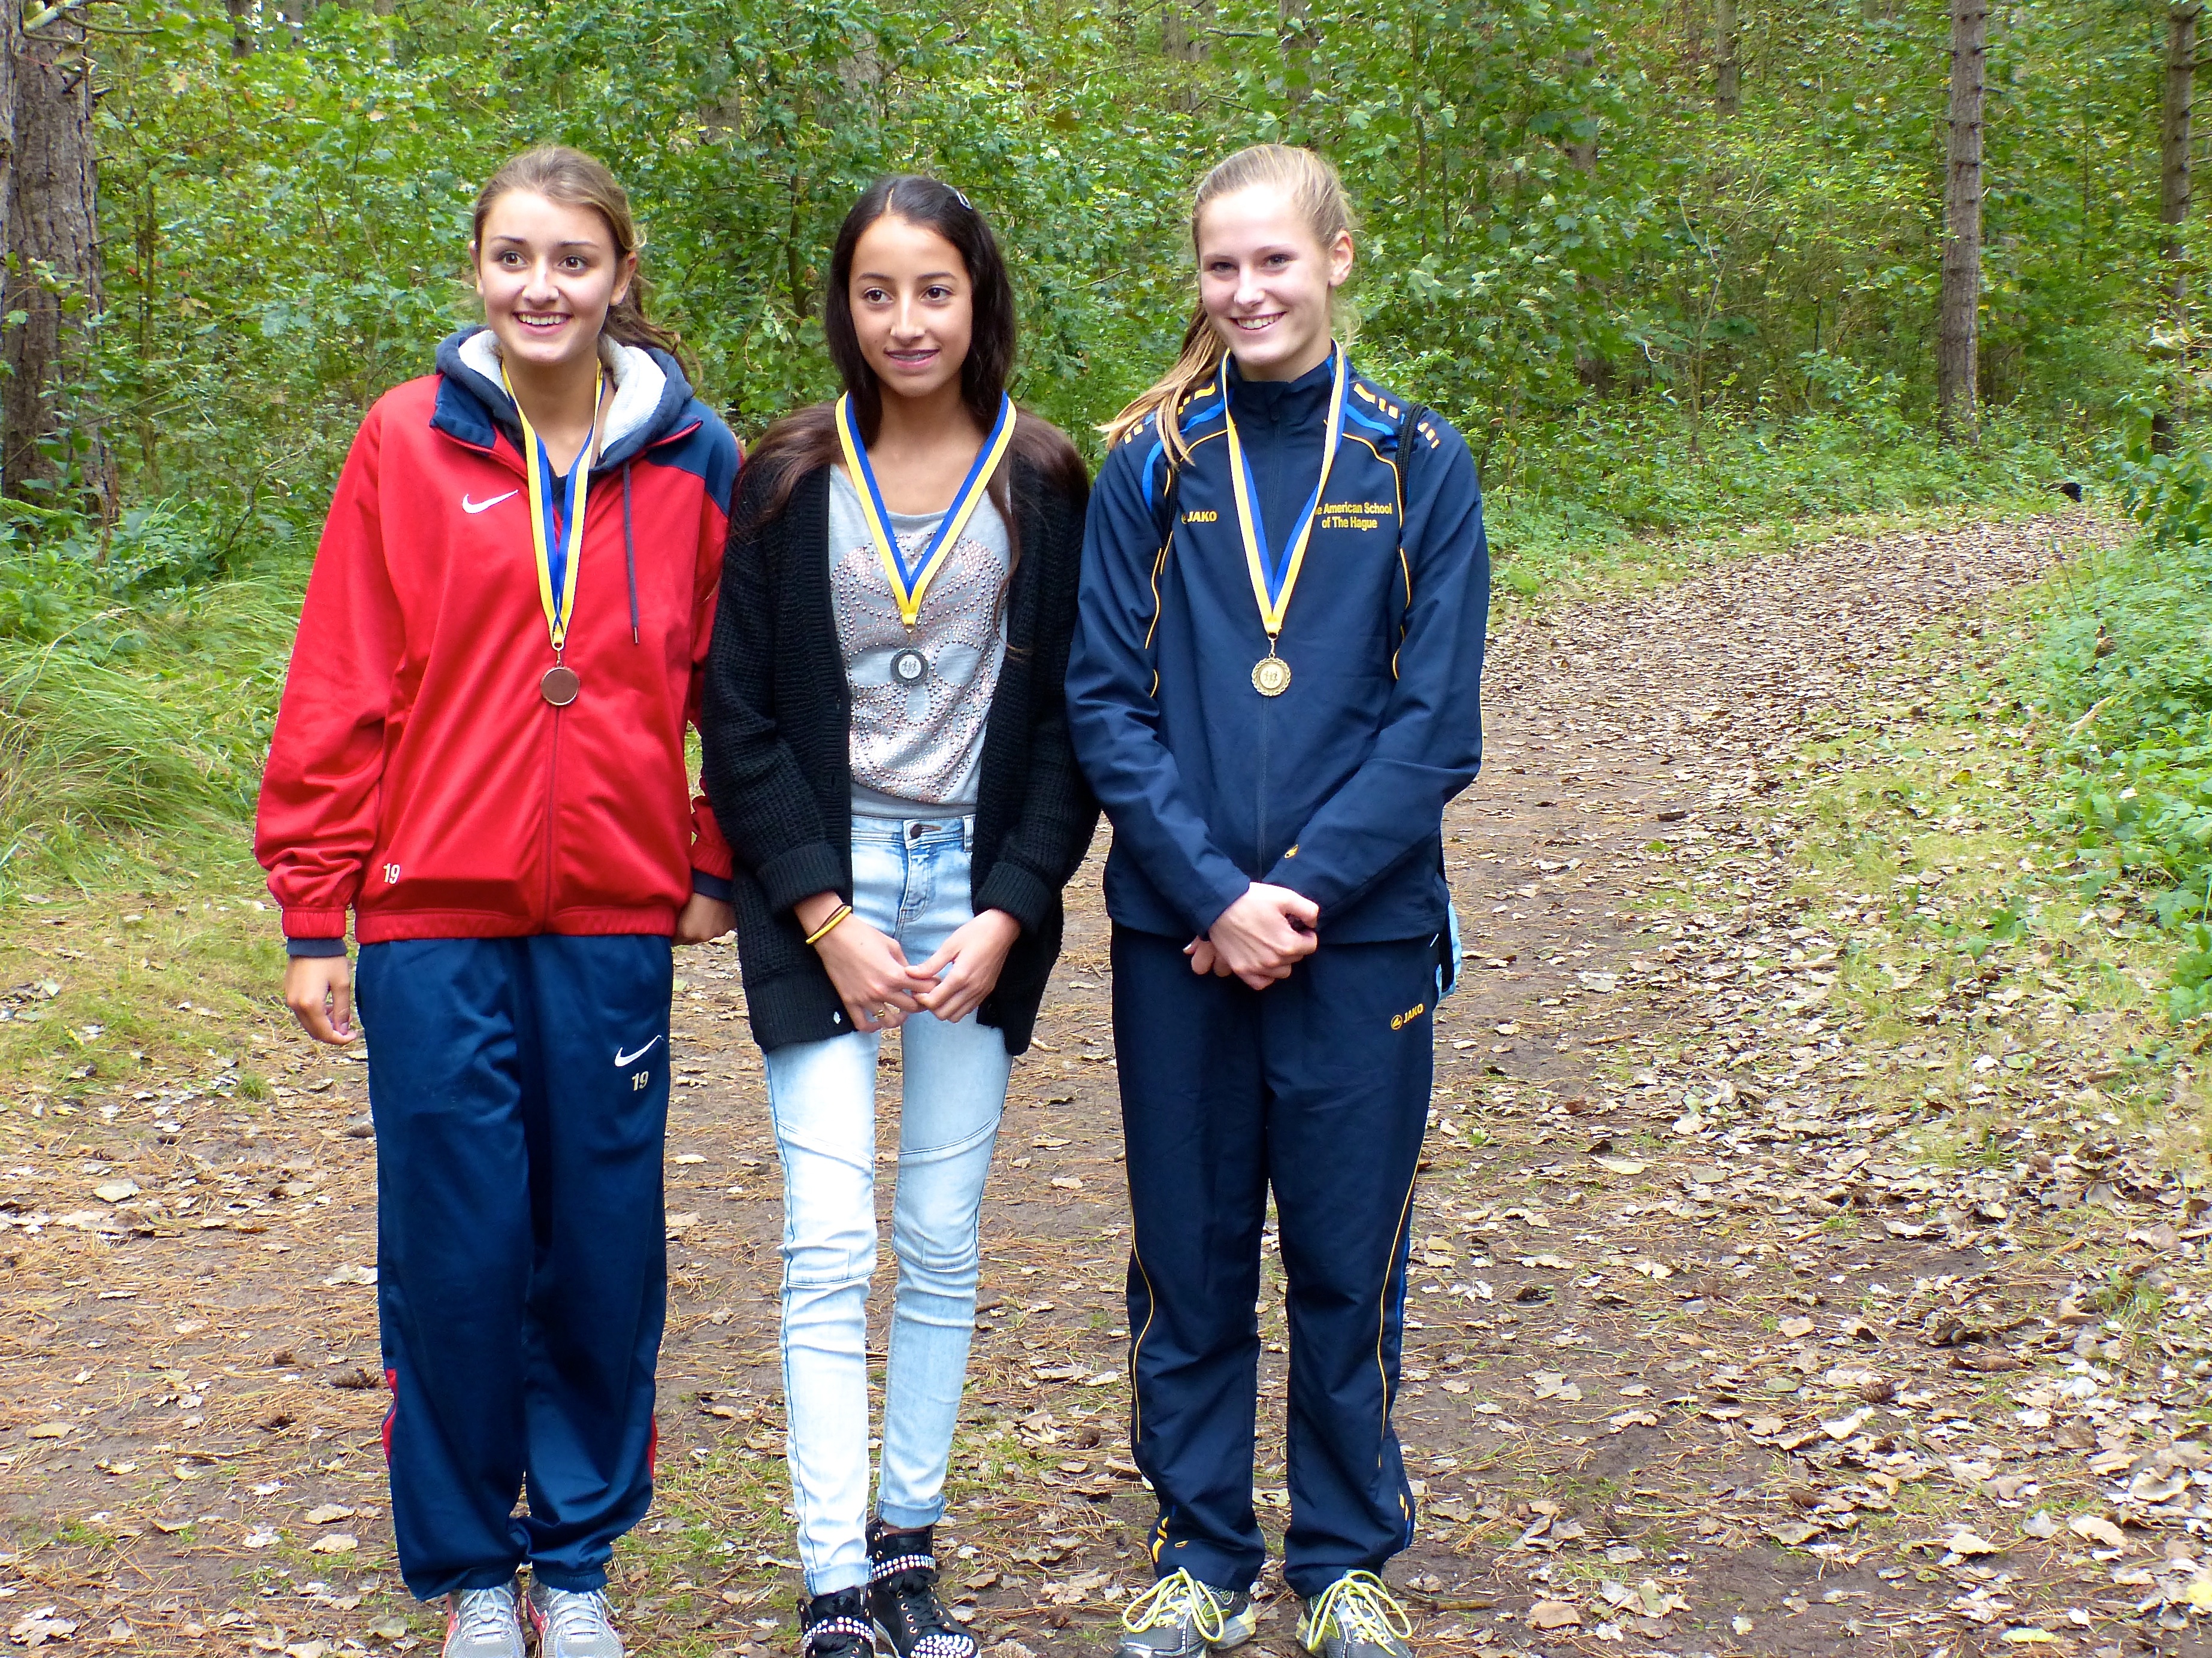
walking, people, run, country, runner, cross, ash, family, hague, 2013, american, sports, school